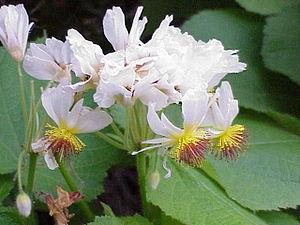
Les Tiliacées sont une famille de plantes dicotylédones comprenant 450 espèces réparties en plus de 50 genres :